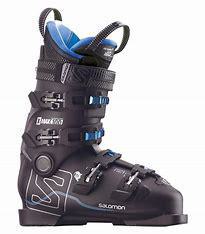
Brand: Salomon
Model: 100